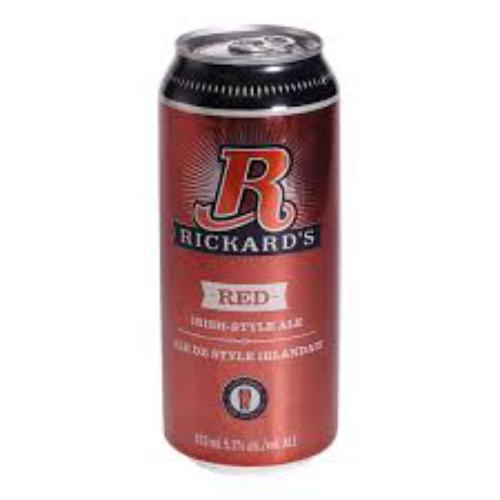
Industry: Food